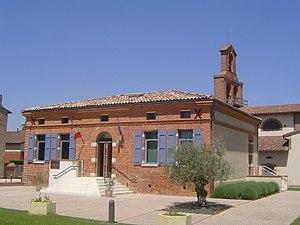
Mairie d'Odars
Odars est une commune française située dans le département de la Haute-Garonne, en région Occitanie.